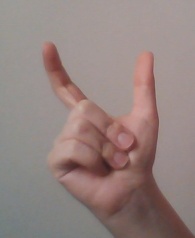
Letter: nun